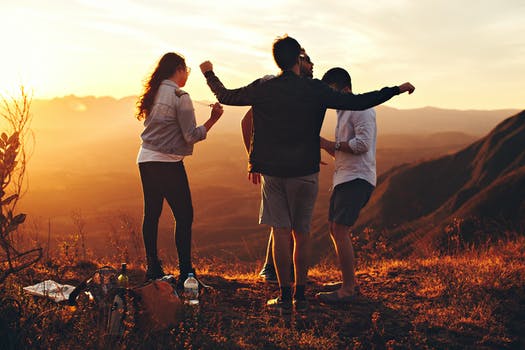
Label: No Watermark